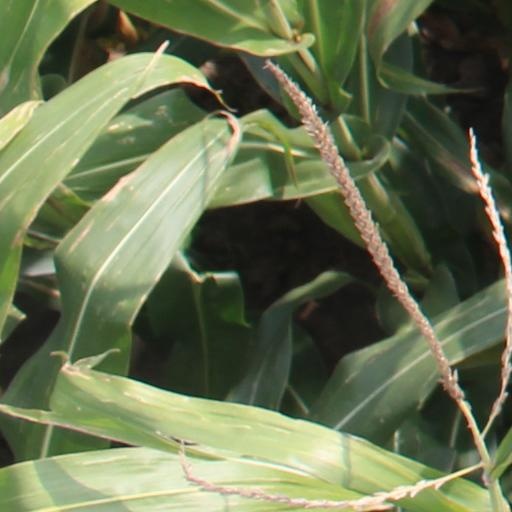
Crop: maize; corn